Len Terry

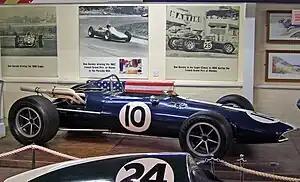
An early version of the Eagle Mk1, with Climax four-cylinder engine

Terry was employed by Carroll Shelby to design a Can-Am car for 1967, but the project did not come to fruition: Terry was still based in the UK and could not oversee the development. Subsequently, he was recruited by BRM to design a Tasman Series car which became the BRM P126. Terry's next project was the BRM-engined Mirage M2 for John Wyer. It proved effective but its racing career was delayed by the continued success of Wyer's Ford GT40s. Len Terry was commissioned to design and build a lightweight full spaceframe Ford Escort Mk1 Special Saloon for Geoff Wood, this was chassis number 40. His partner Cyril Malem of CTG F1 Racing built this race car in 1973, powered by a Brian Hart all alloy BDA engine with Lucas fuel injection, helping the car to weighing just 508 kilos and 42in high. It was entered in the 1974 British Special Saloon Car Championship and later in the Tricentrol Super Saloon Car Championship. Using F1 F5000 technology and components, it was named the LT40 Hart Escort, nicknamed 'The Lowline'. After several years it eventually became very successful in the hands of Phil Winter and with Andrew Grover in 1978/1979, winning races and setting new lap records. This rare car had remained lost since 1979, until found complete and original in a barn belonging to Andrew Grover in 2017. The LT40 Hart Escort is now being fully re-commissioned to its 1974 spec.